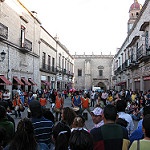
Scene: Outdoor